Triangle of Sadness

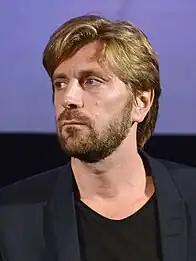
Ruben Östlund, the film's writer and director

"Triangle of Sadness" was announced by director Ruben Östlund in June 2017, after his film "The Square" won the Palme d'Or at the 70th Cannes Film Festival the previous month. He said the film was to be called "Triangle of Sadness", a "wild" satire set against the world of fashion and the uber-rich, with "appearance as capital" and "beauty as currency" as the underlying themes. The English title refers to a term used by plastic surgeons for the worry wrinkle that forms between the eyebrows, which can be removed with botox.